White-eared tailorbird

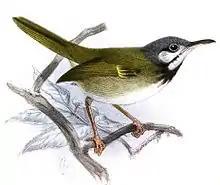
An illustration by John Gerrard Keulemans

EBird describes the bird as "A small, long-billed, long-tailed bird of dense undergrowth in lowland and foothill forest in western Mindanao and Basilan. Olive-green on the back and wings, with an olive-brown tail often held cocked, a pale gray belly, a black hood and chest, and a white ear-spot. Female has a white throat patch. Similar to Rufous-fronted Tailorbird, especially from behind, but has a black hood and white ear-spot. Voice includes monotonous piping notes given in series, a short phrase “pu piiiiiiiii pit,” and a rapid whistled or nasal trill."